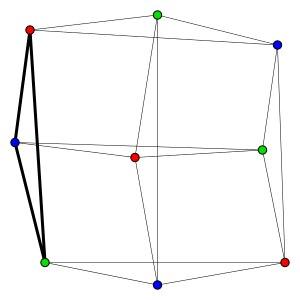
En théorie des graphes, le graphe parfait est une notion introduite par Claude Berge en 1960. Il s'agit d'un graphe pour lequel le nombre chromatique de chaque sous-graphe induit et la taille de la plus grande clique dudit sous-graphe induit sont égaux.